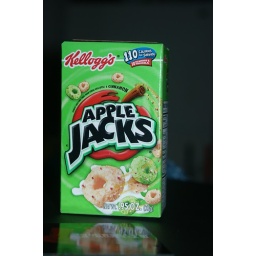
I quit eating these when they put the blue carrots in them :/.